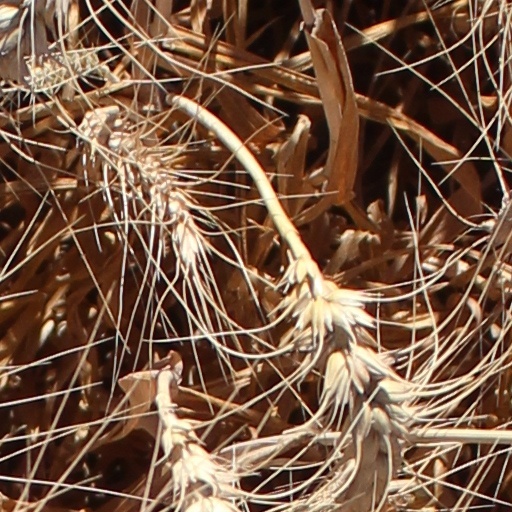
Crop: wheat